Amur leopard

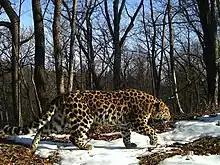
Amur leopard. Frame from a camera trap

In the Russian Far East, the Amur leopard currently inhabits an area of about .